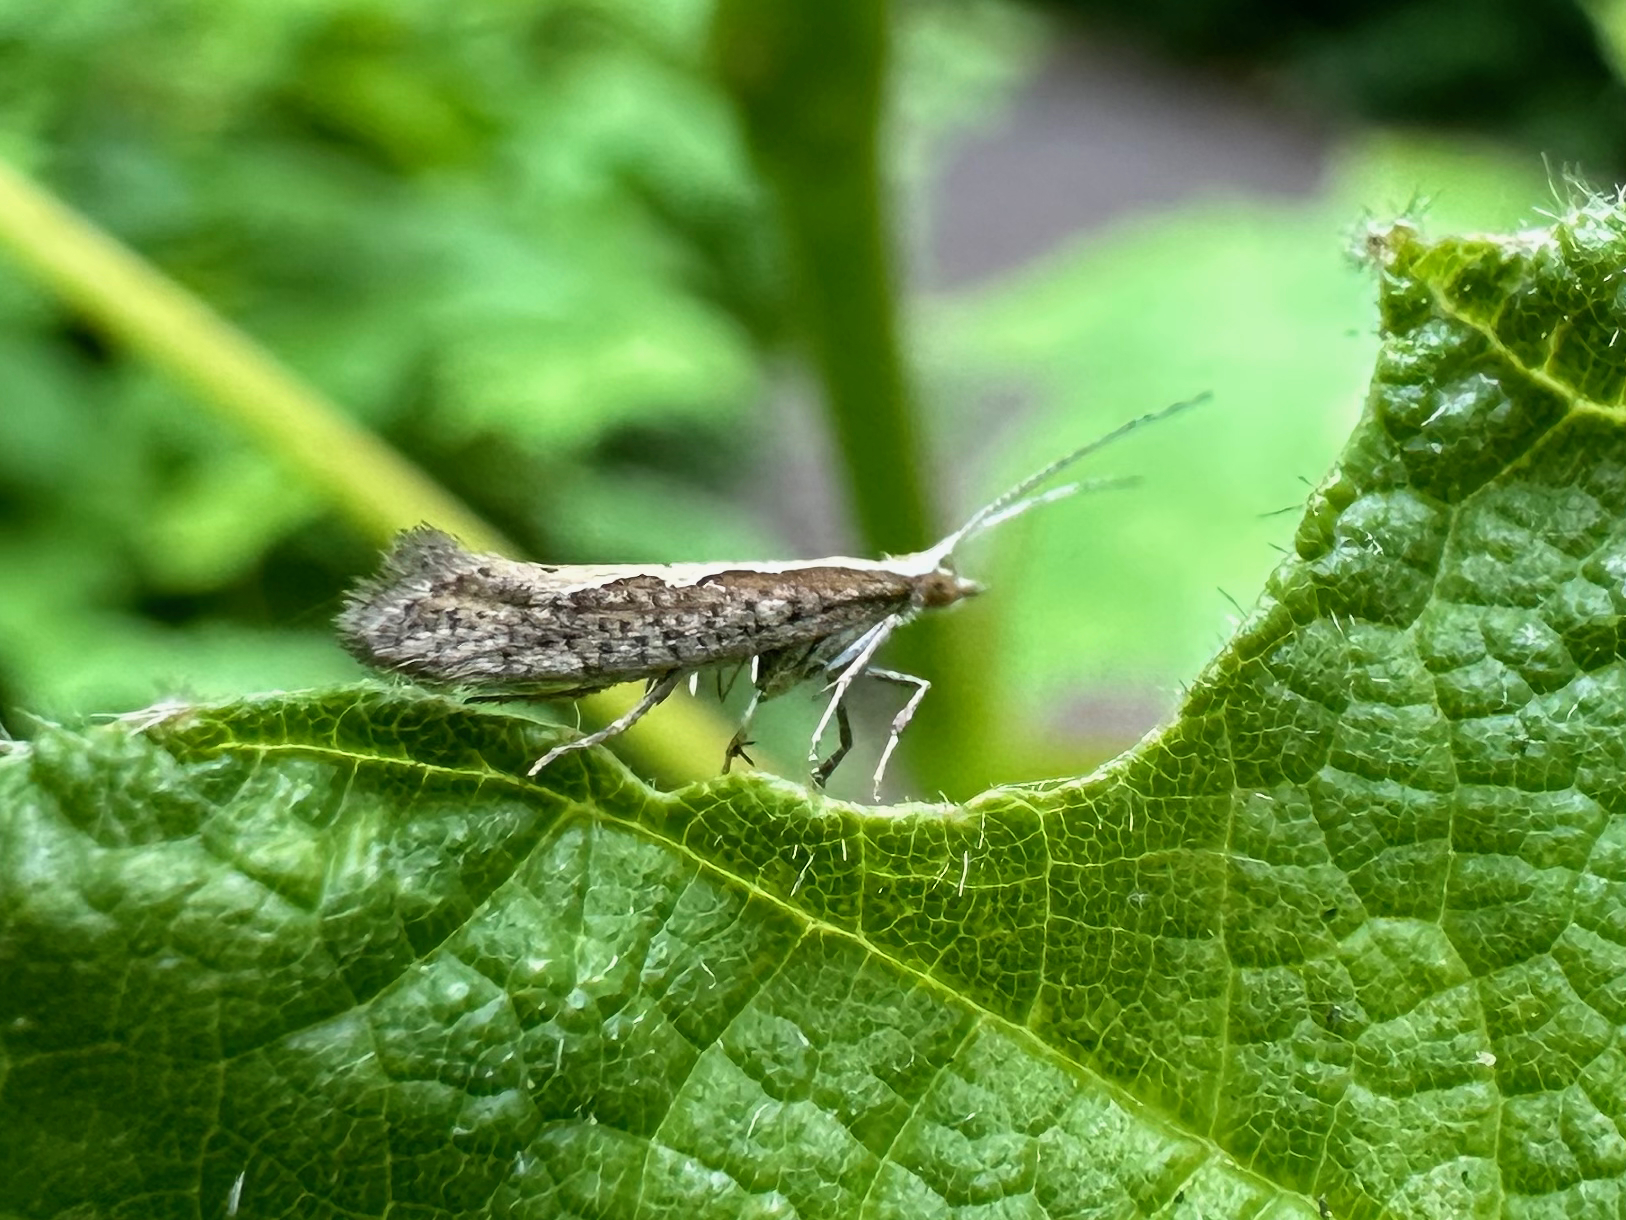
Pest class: diamondback_moth